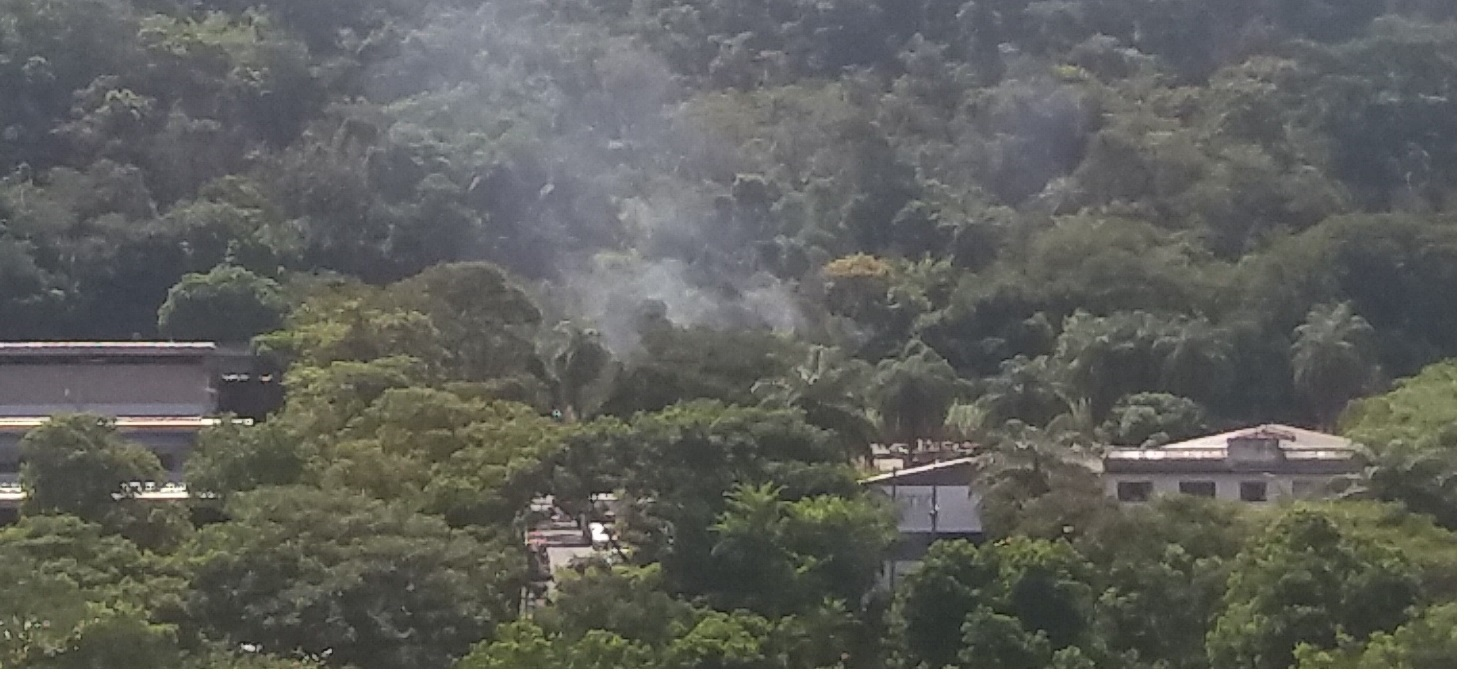
Fire: no
Smoke: yes